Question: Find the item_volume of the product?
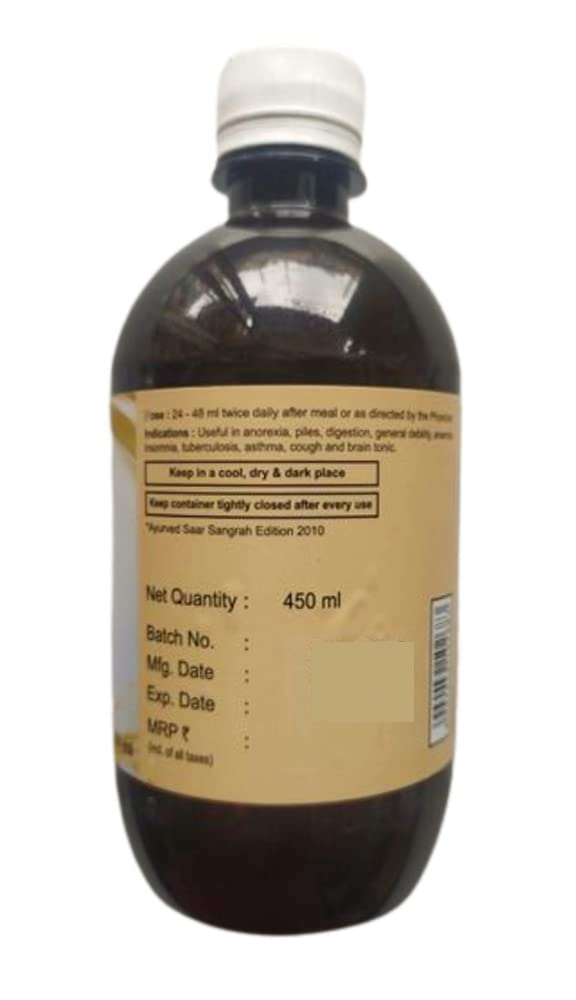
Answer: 450.0 millilitre